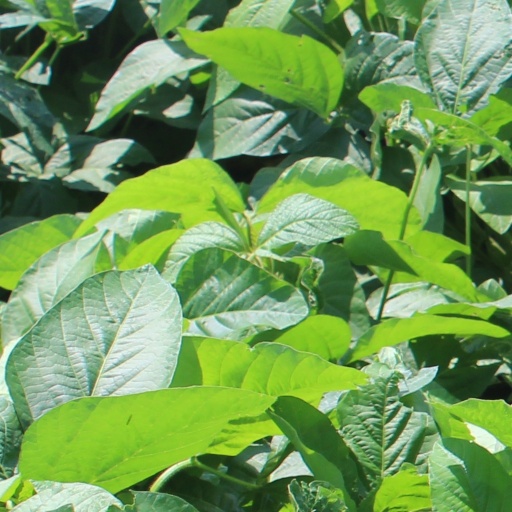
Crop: soybean